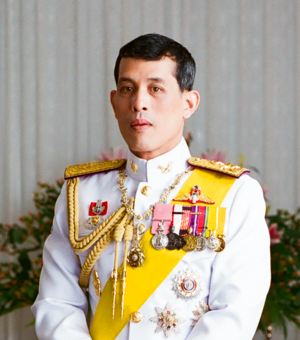
Nom des rois selon Pongsawadarnnue :
Antigua-et-Barbuda